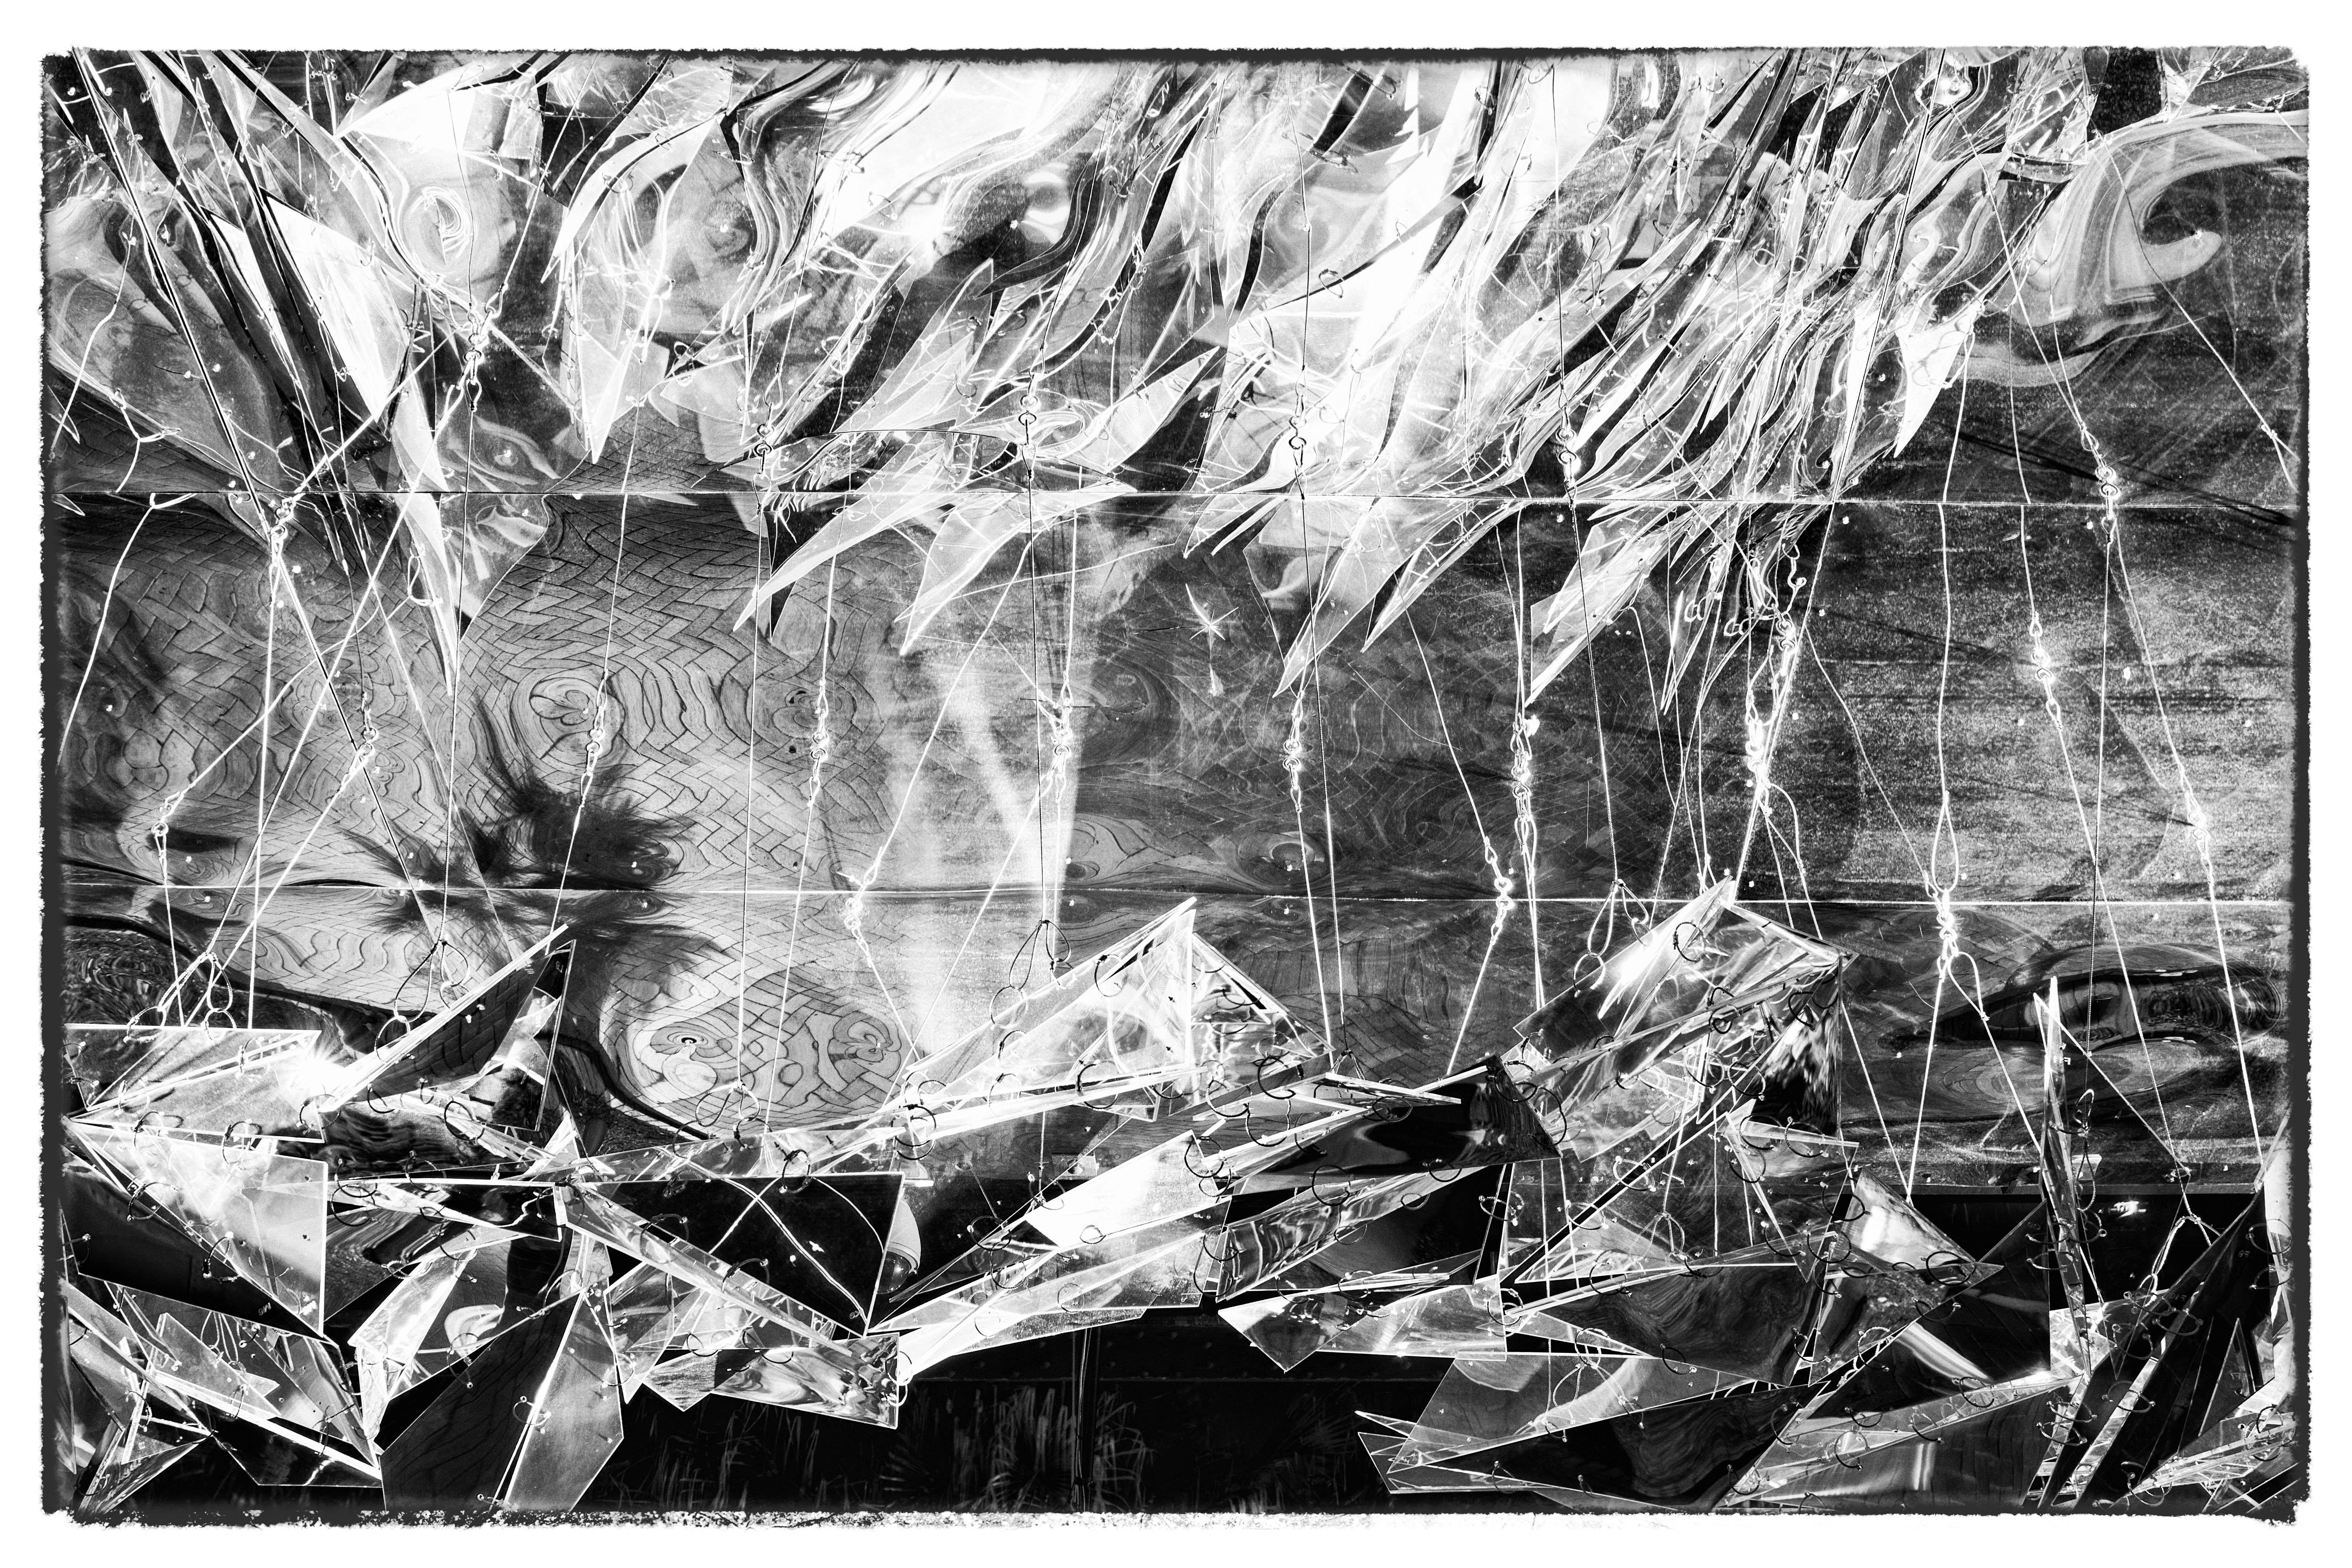
black and white, pattern, sydney, nikon, monochrome, still life, painting, australia, bw, art, sketch, drawing, vivid, modern art, sydneyvivid, monochrome photography